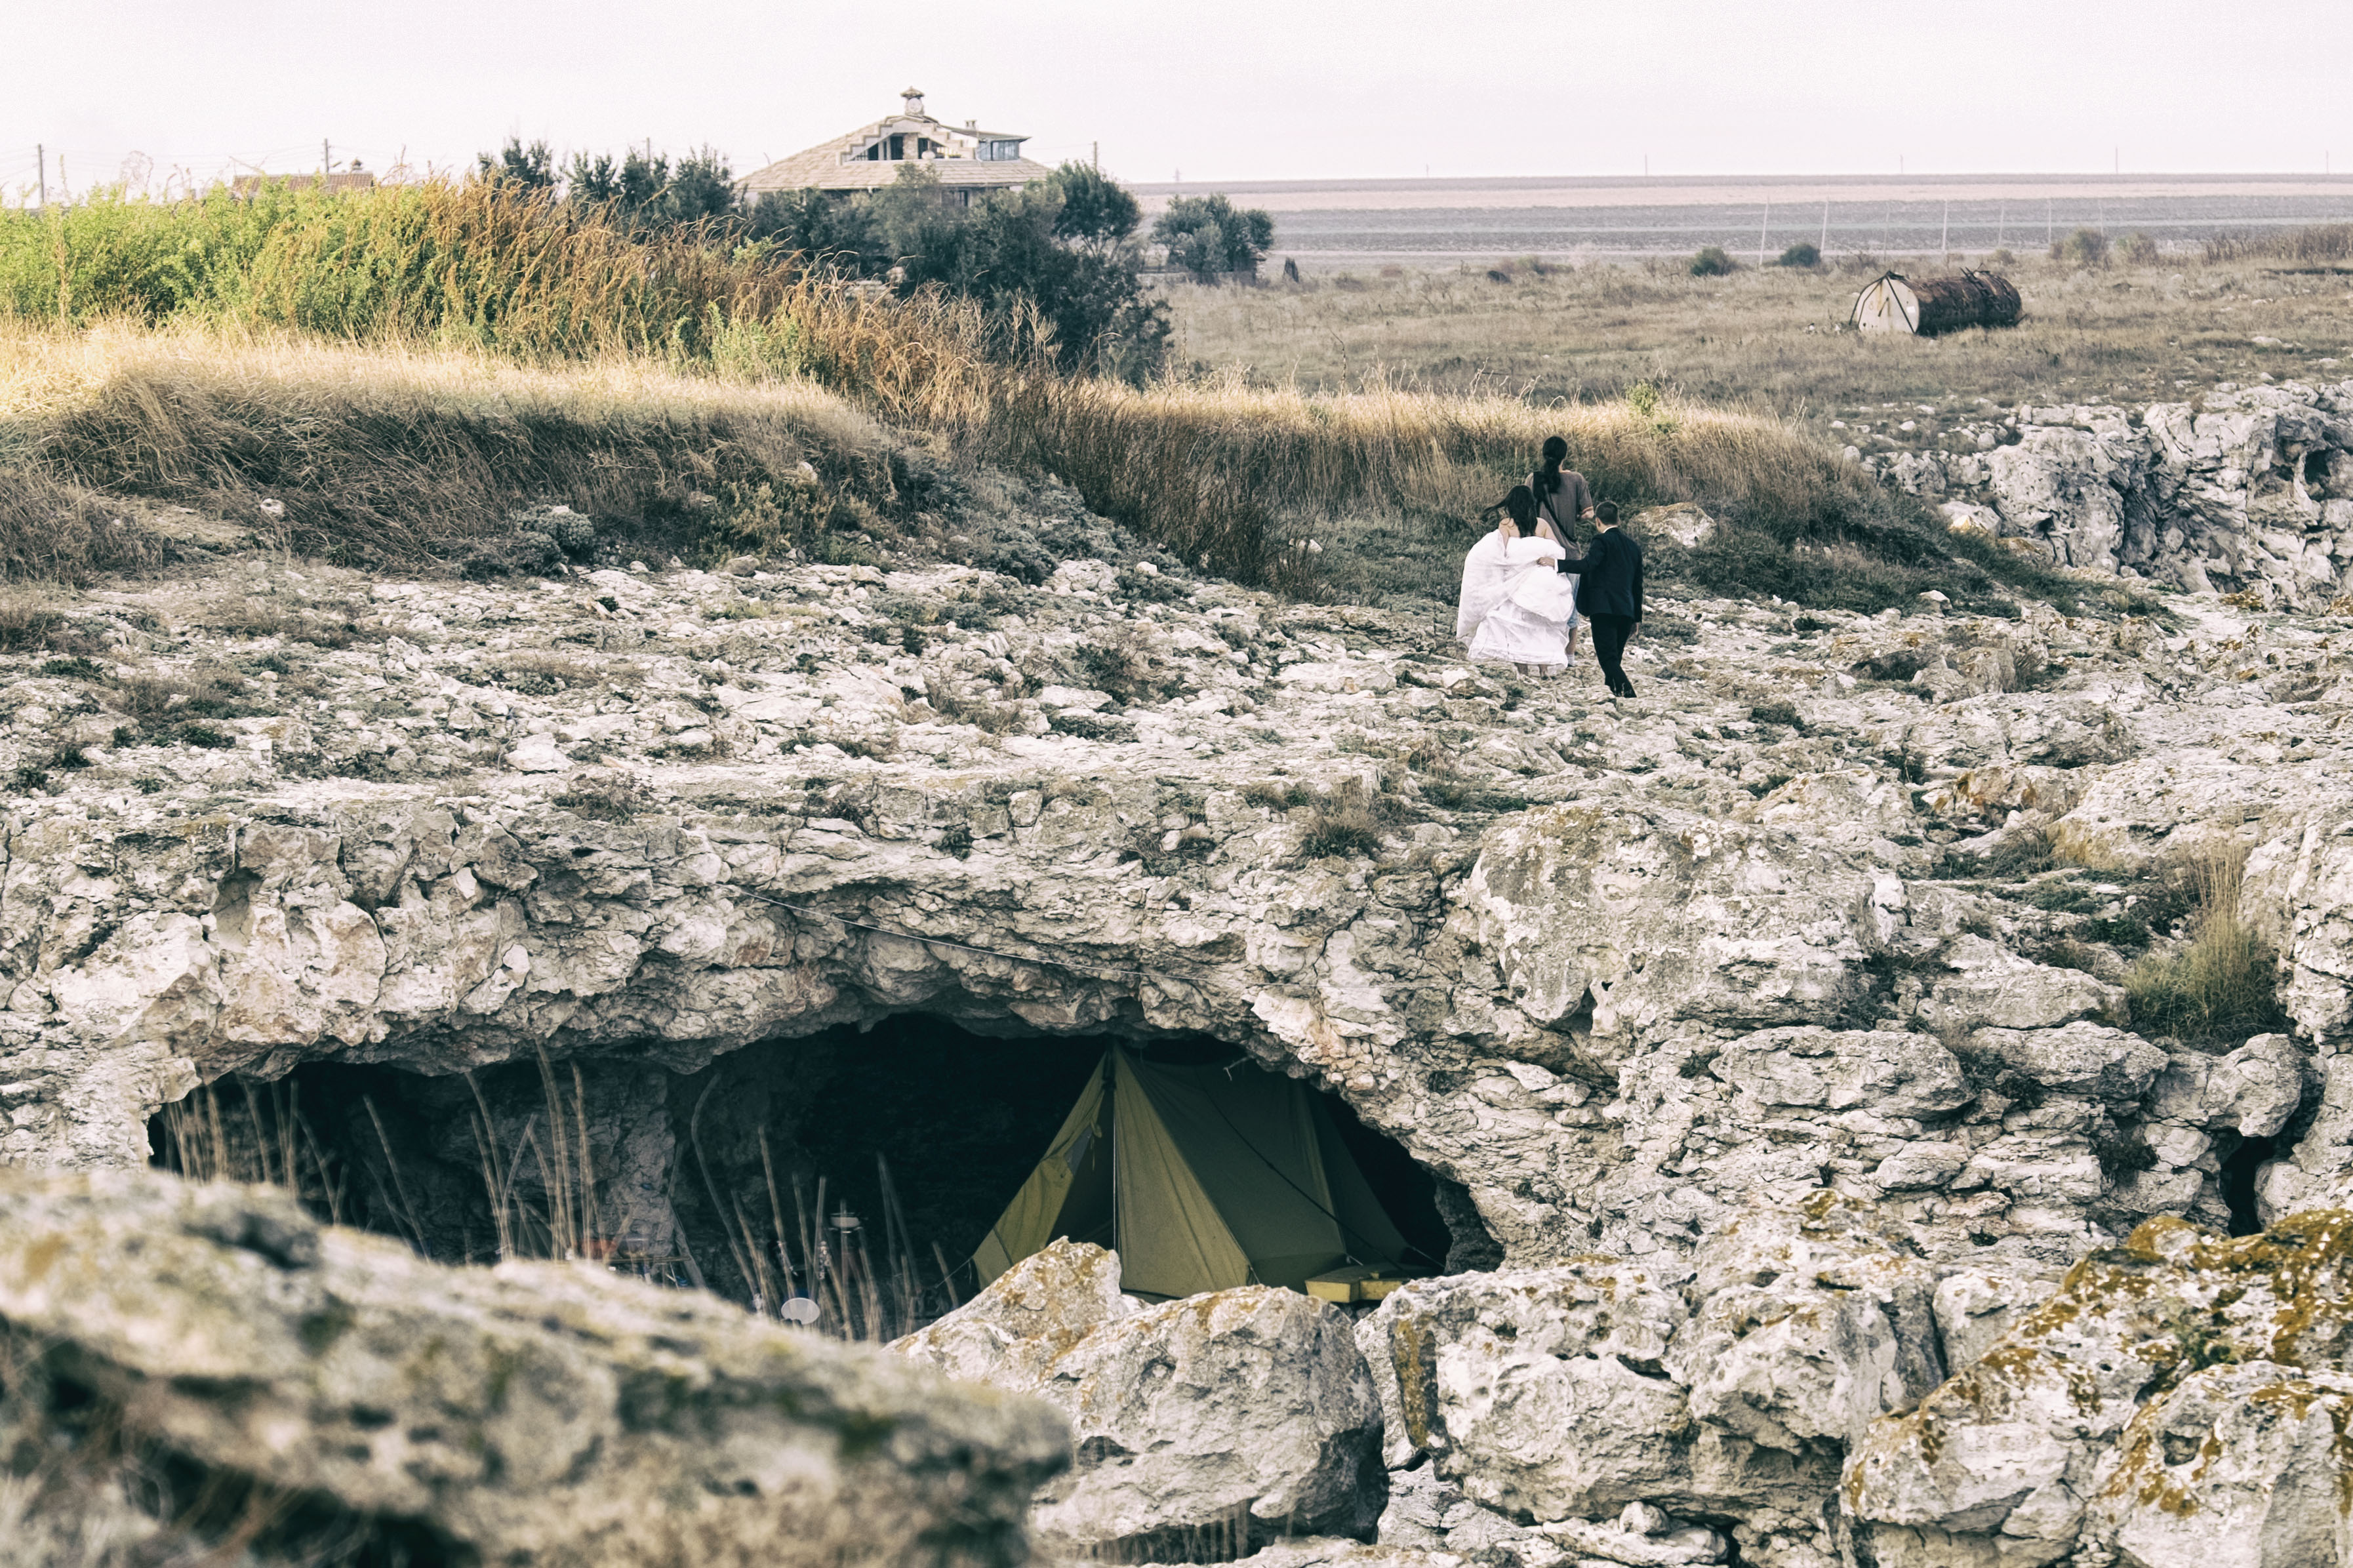
cliff, terrain, wedding, geology, badlands, bulgaria, tyulenovo, landform, geographical feature